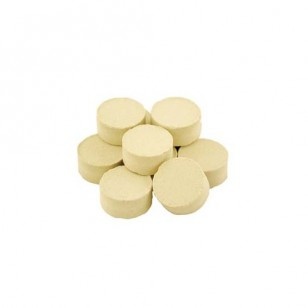
Whirlfloc Tablets
Brand: Belco Brew Supplies
20 whirlfloc tablets, Use half a tablet per 20 litre batch
Category: Arts & Entertainment > Hobbies & Creative Arts > Homebrewing & Winemaking Supplies > Wine Making > Fruit Wine Making Supplies